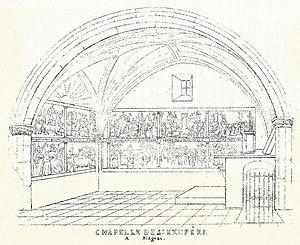
Blagnac, chapelle de Saint-Exupère au prieuré en 1875.
Le monastère de Notre Dame des Sept-douleurs de Blagnac devenu monastère de Notre Dame des Sept-douleurs et de Sainte-Catherine de Sienne est une maison religieuse située à Blagnac, dans la banlieue de Toulouse.